Maindiff Court Hospital

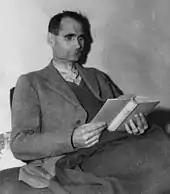
Hess in his cell at Landsberg Prison awaiting trial at Nuremberg in 1945/6

During the Second World War, the facility was known as Maindiff Court Military Hospital and POW Reception Centre. Half of the site was used for recuperating wounded soldiers.